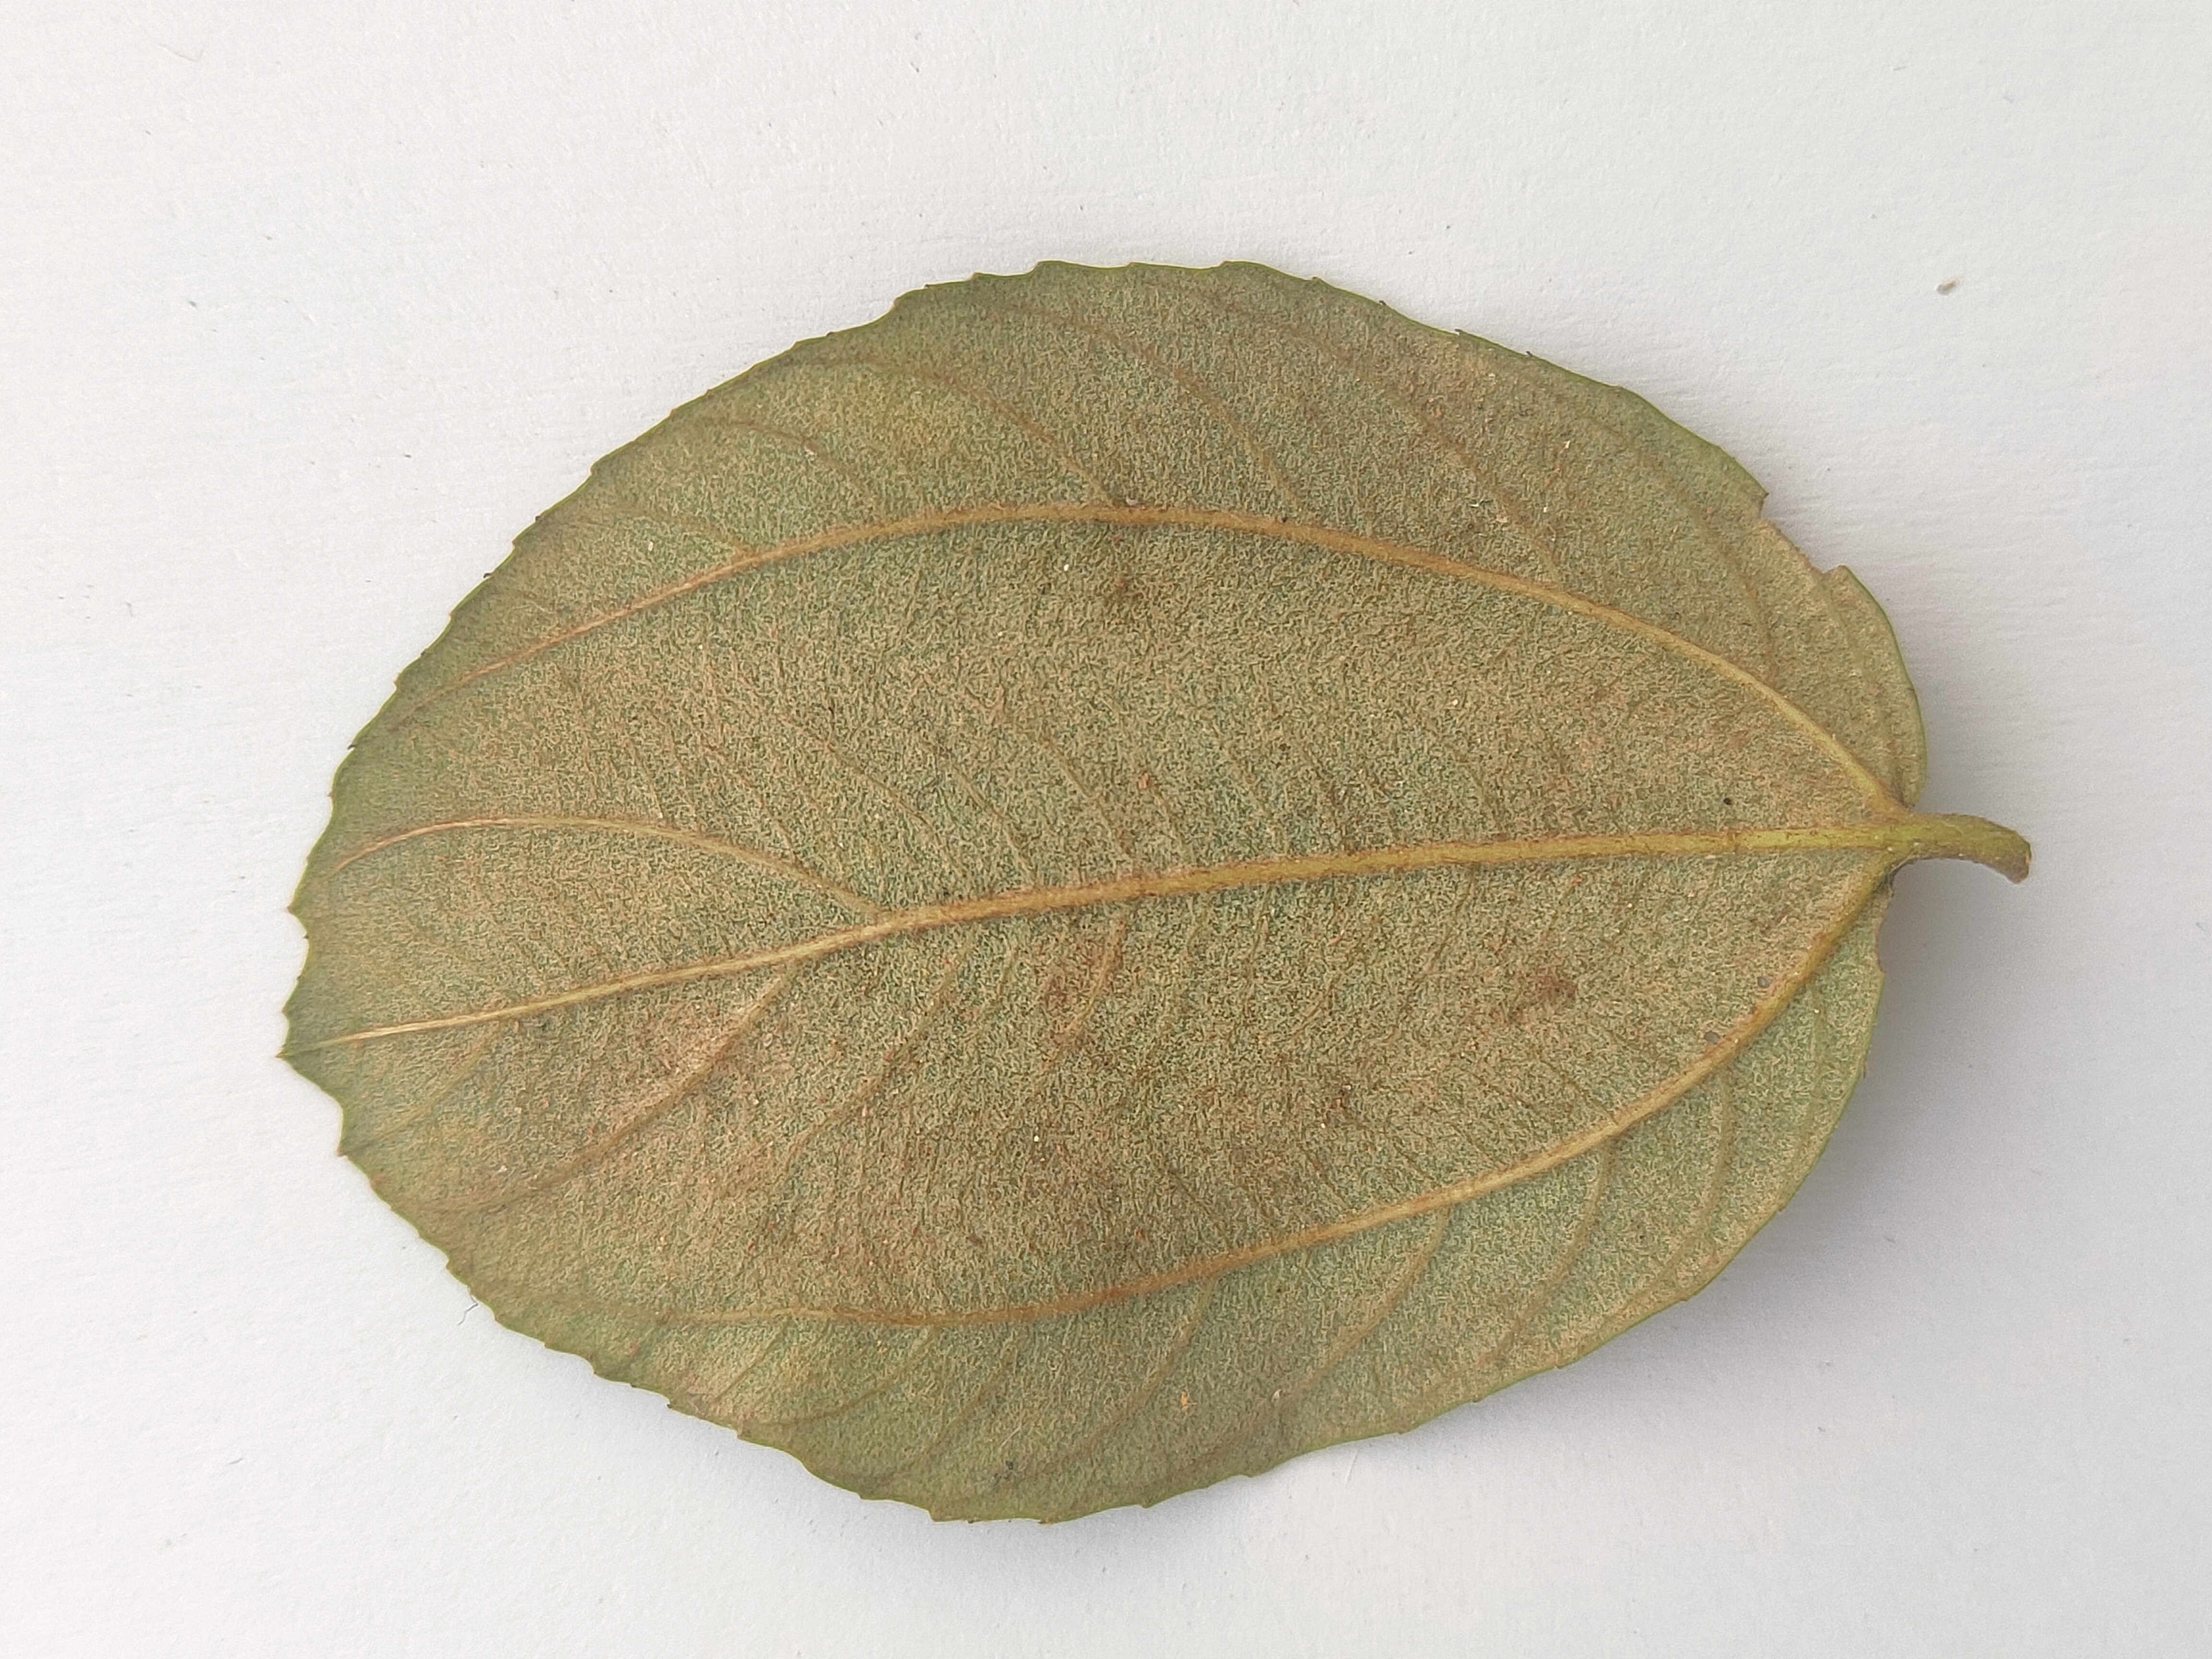
Leaf variety: Plum